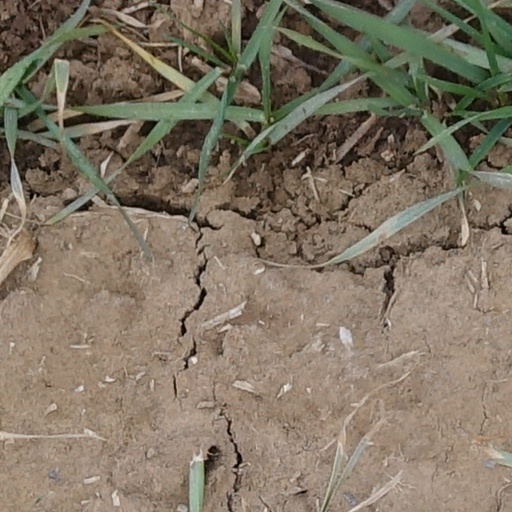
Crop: wheat